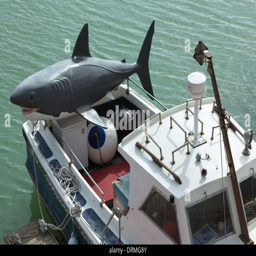
fishing boat with a large plastic shark on the back